Fashion King (film)

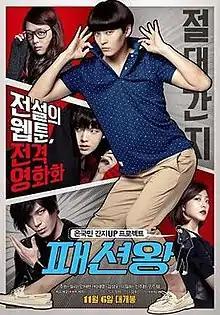
Poster

Fashion King is a 2014 South Korean coming-of-age romantic comedy film directed by Oh Ki-hwan, starring Joo Won, Choi Jin-ri, Ahn Jae-hyun, Park Se-young and Kim Sung-oh. This film that comically depicts coming of age a high school student as he matures into adulthood and discovers a passion for fashion design.